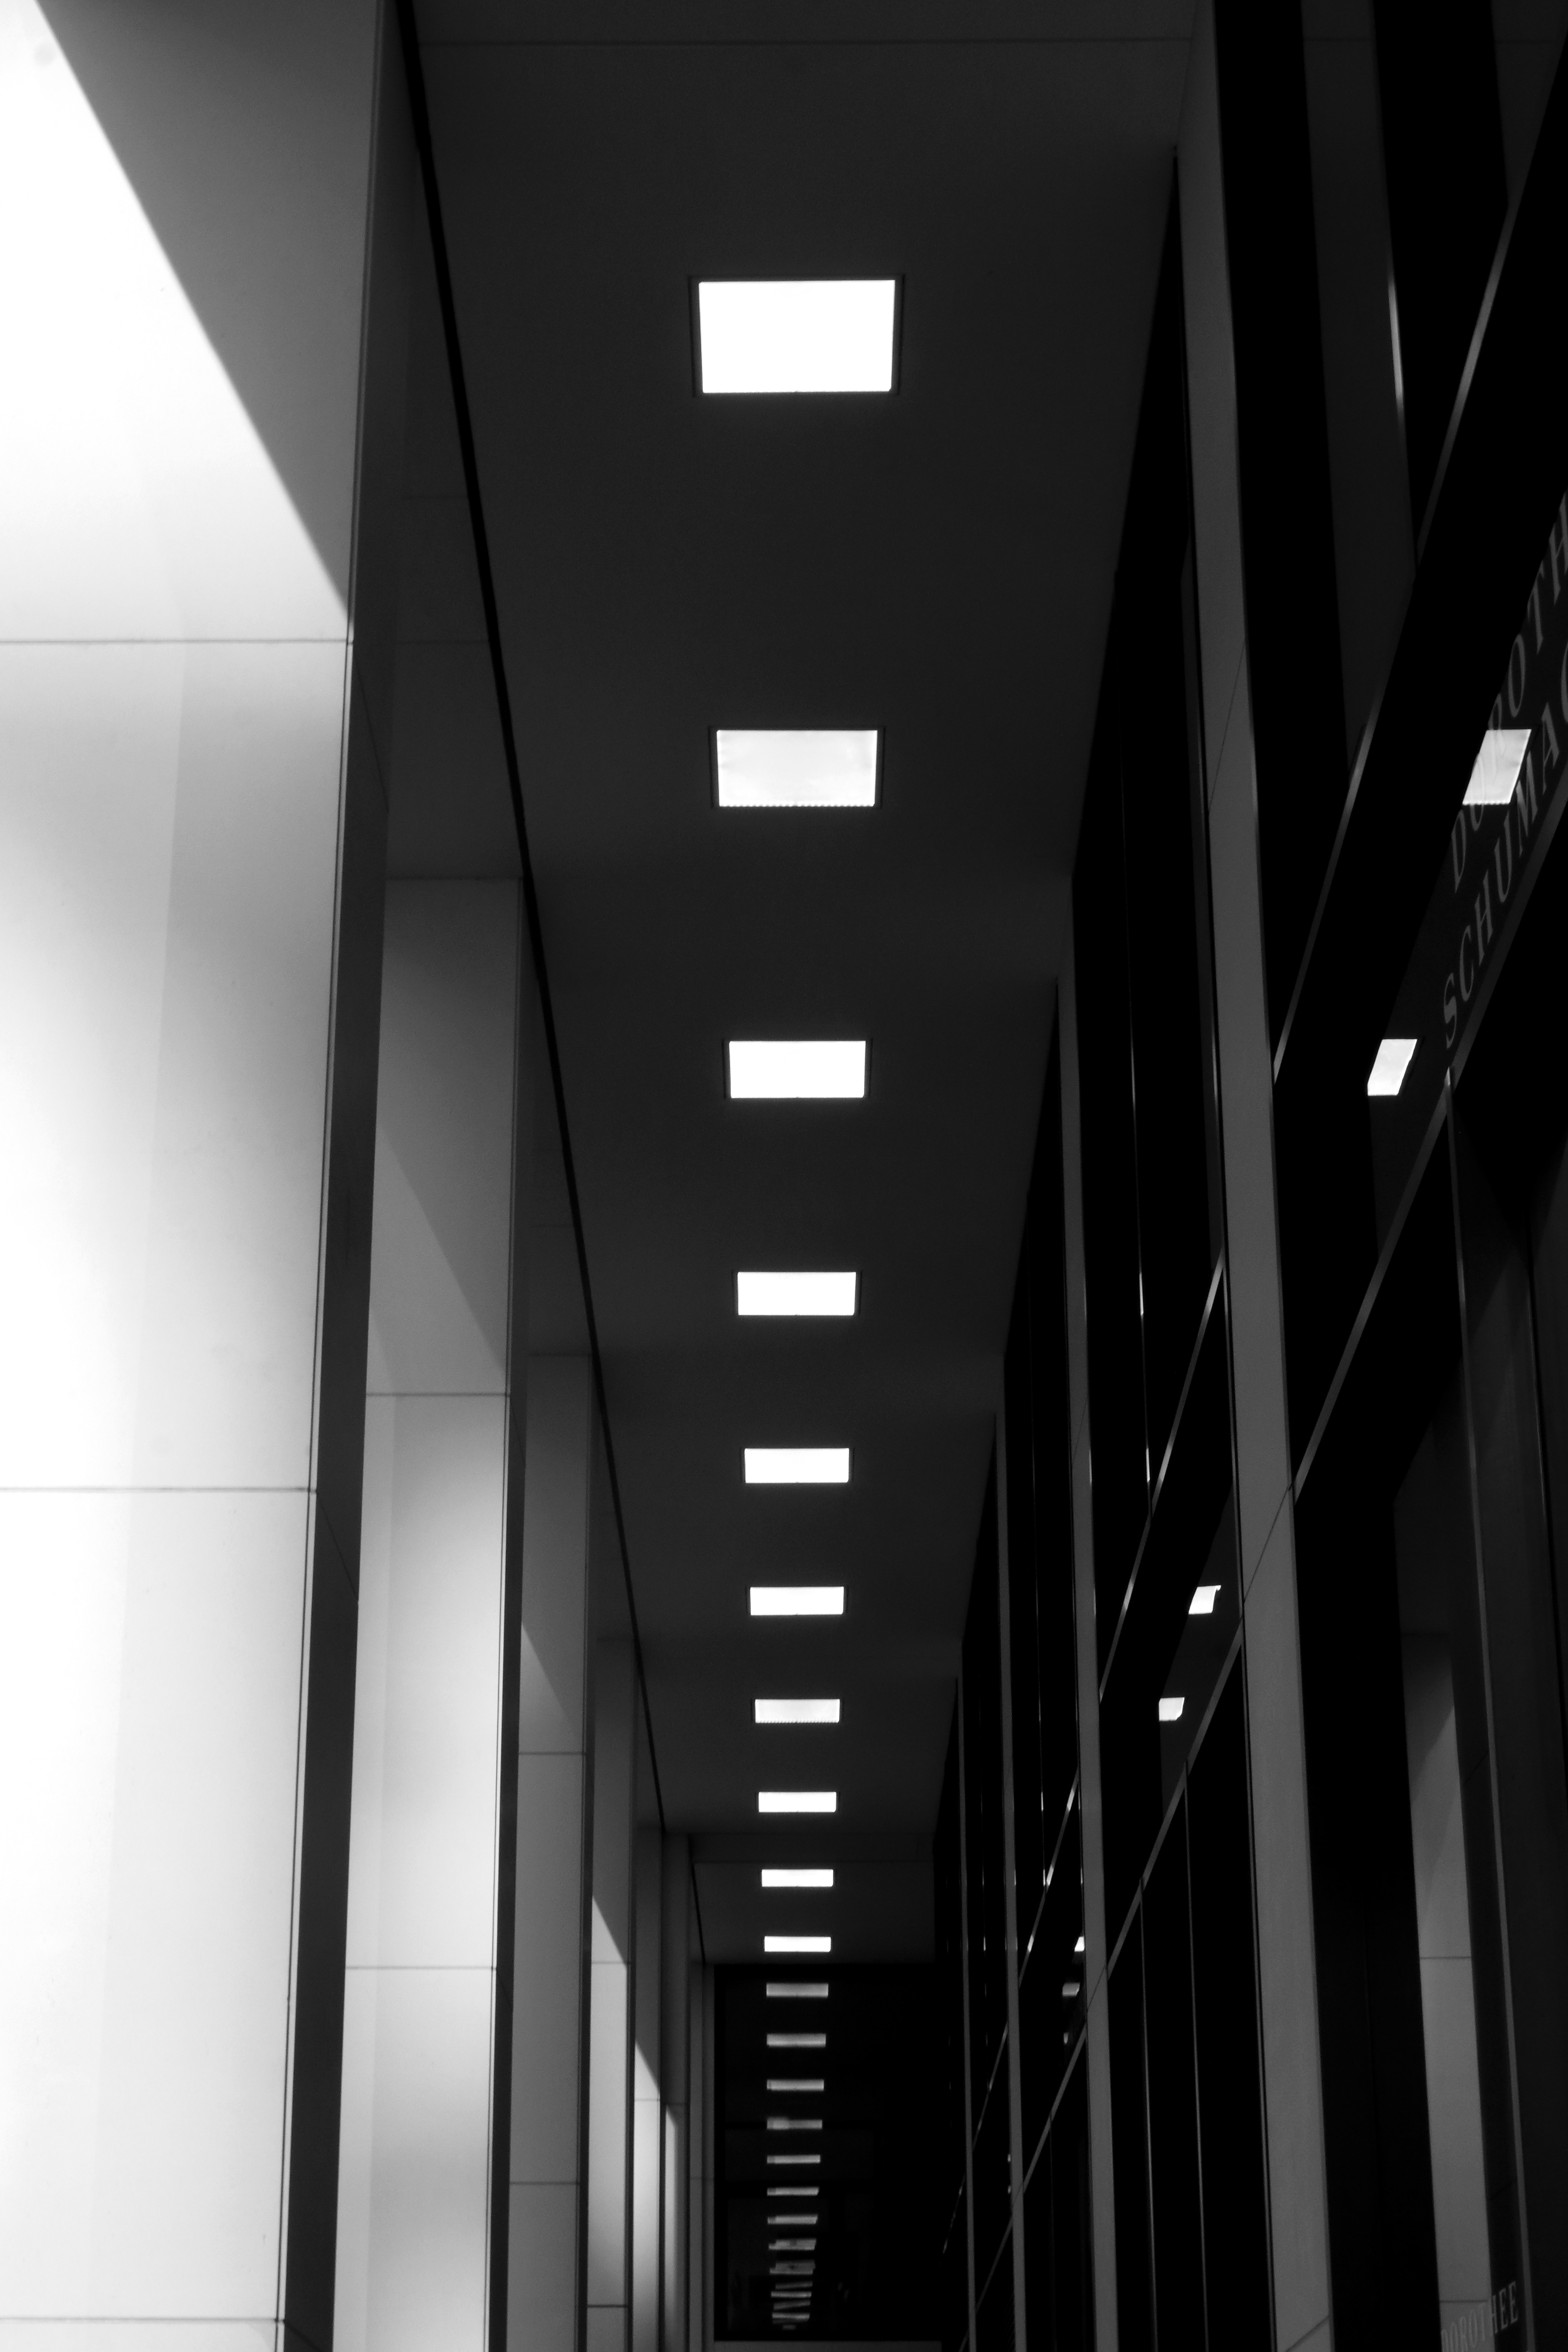
light, black and white, architecture, structure, white, skyscraper, line, black, monochrome, lighting, bw, blackandwhite, blackwhite, design, symmetry, germany, alemania, allemagne, sw, schwarzweiss, schwarzweis, banking, shape, frankfurtmain, frankfurtammain, frankfurtam, frankfurtamain, germania, hesse, hassia, hessen, wolkenkratzer, hochhaus, frankfurt, schwarzweissfotografie, schwarzweisfotografie, bankenviertel, districtbankdistrict, monochrome photography